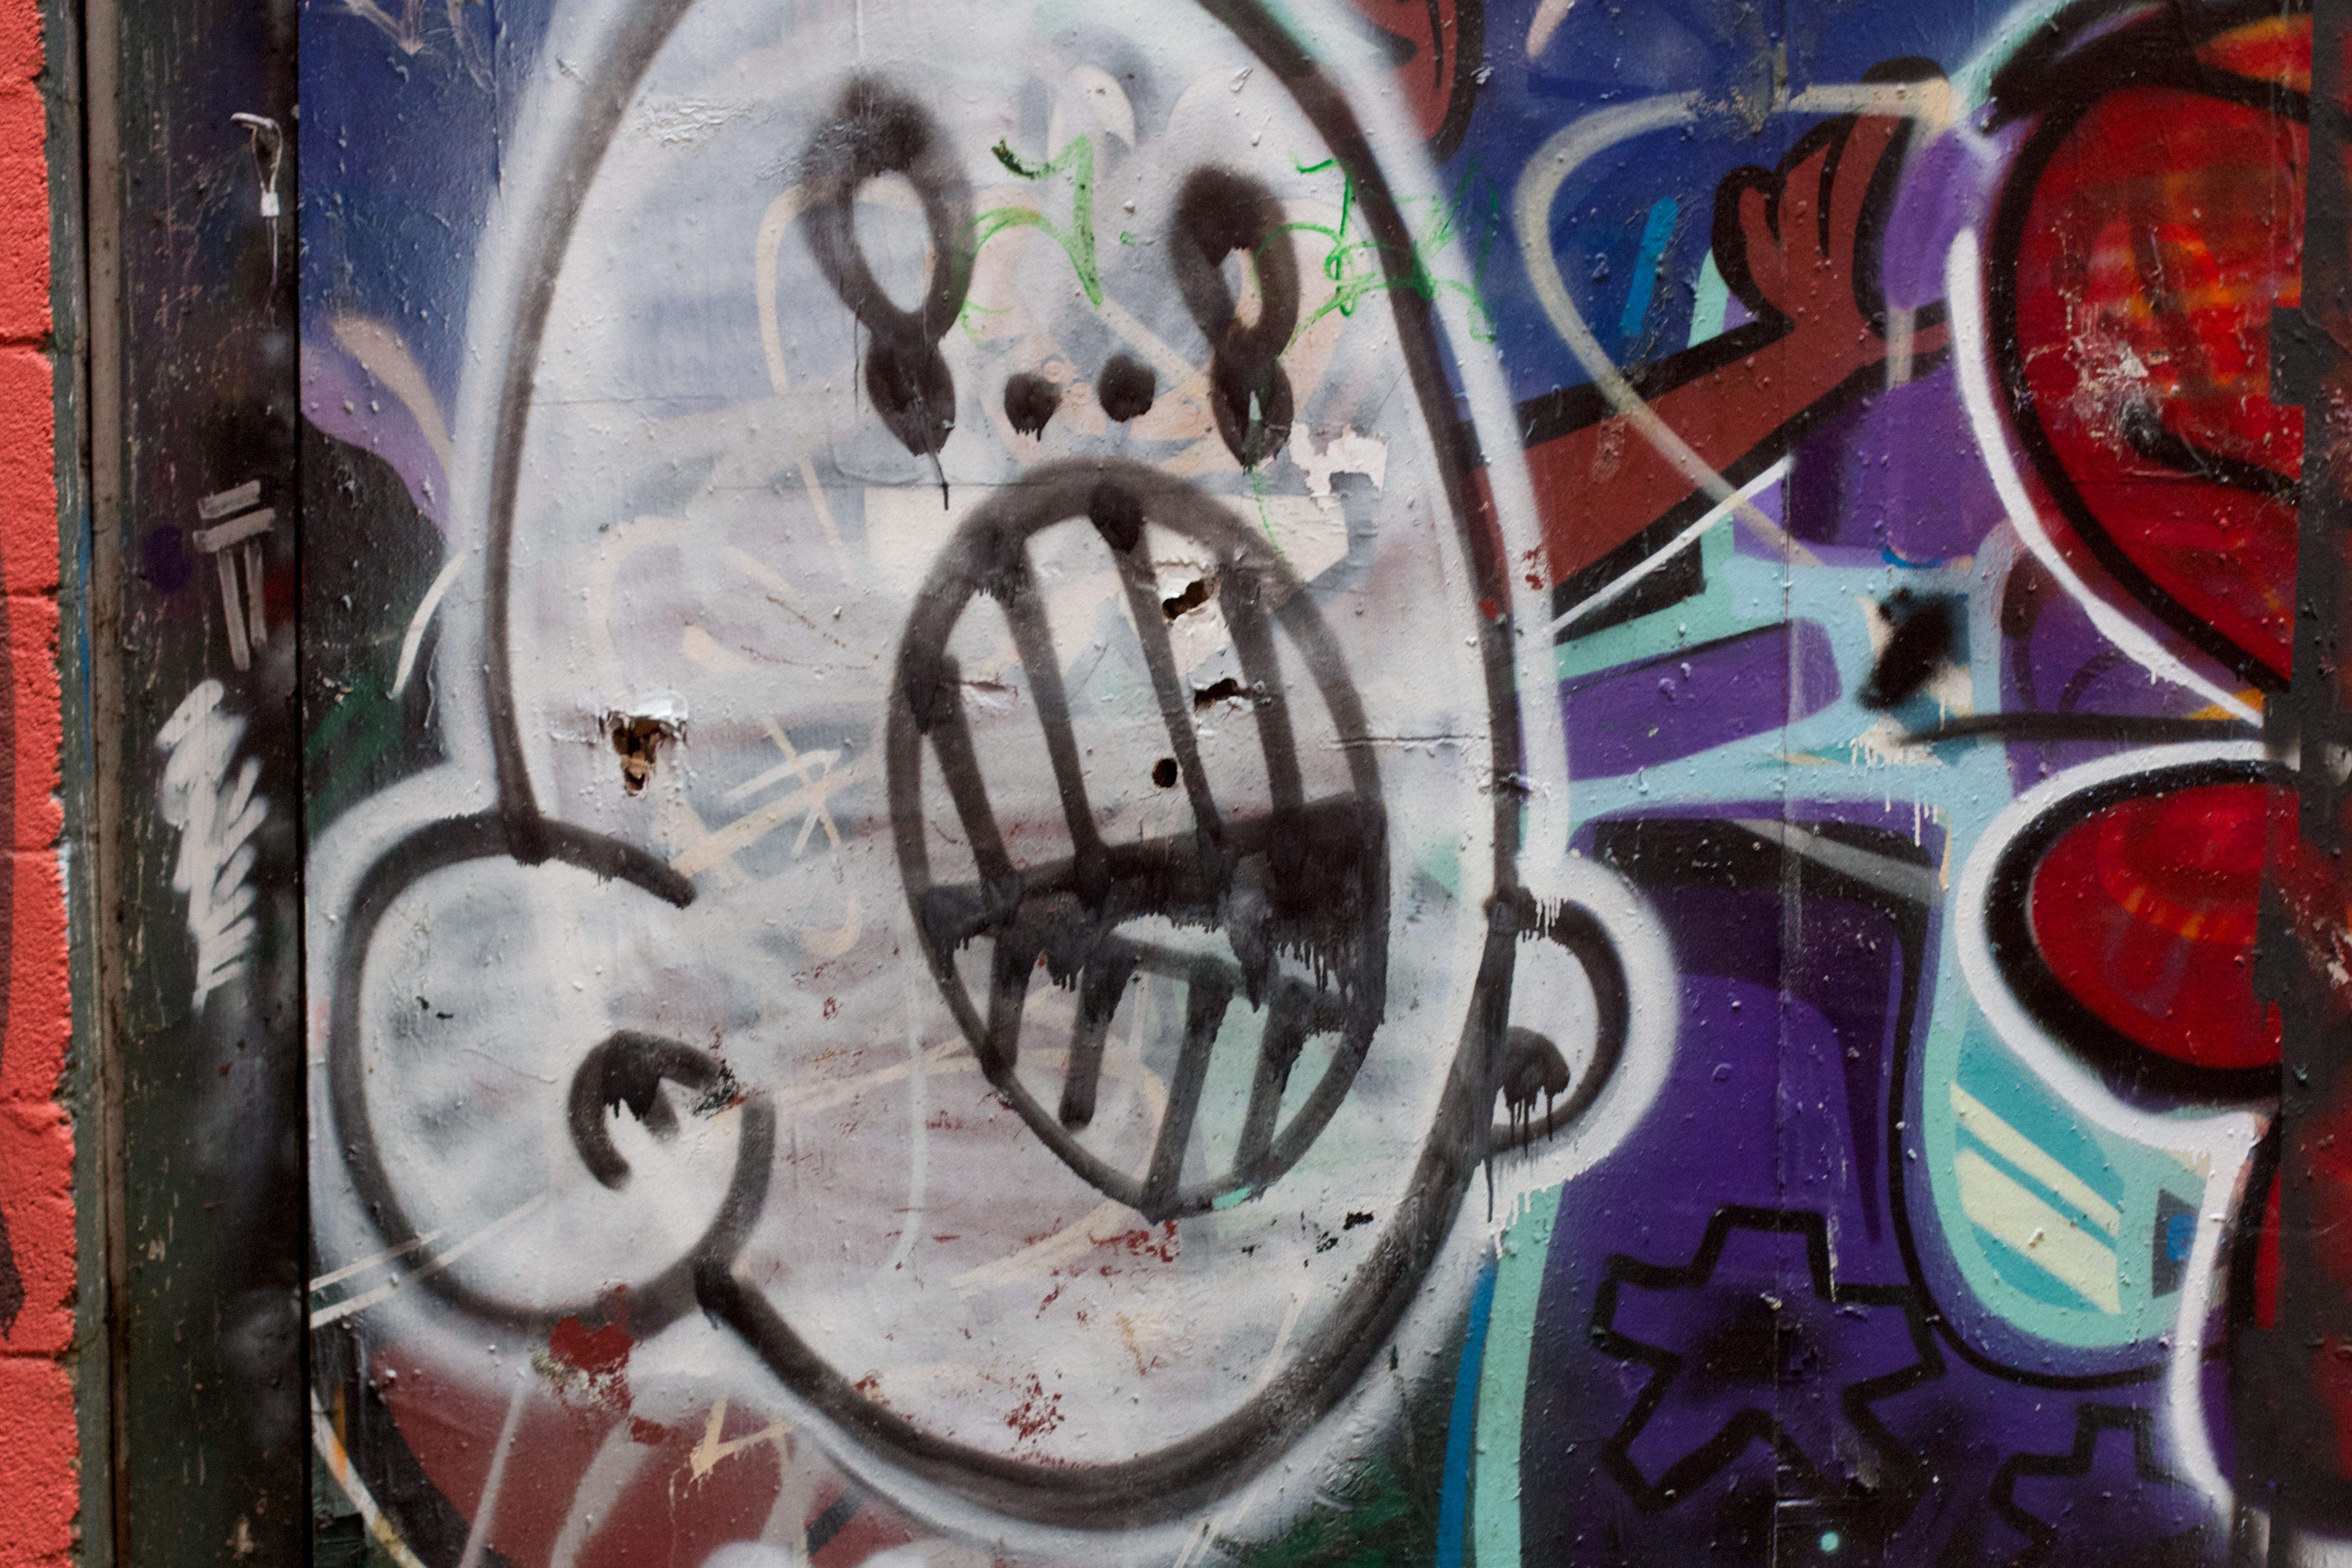
window, color, graffiti, art